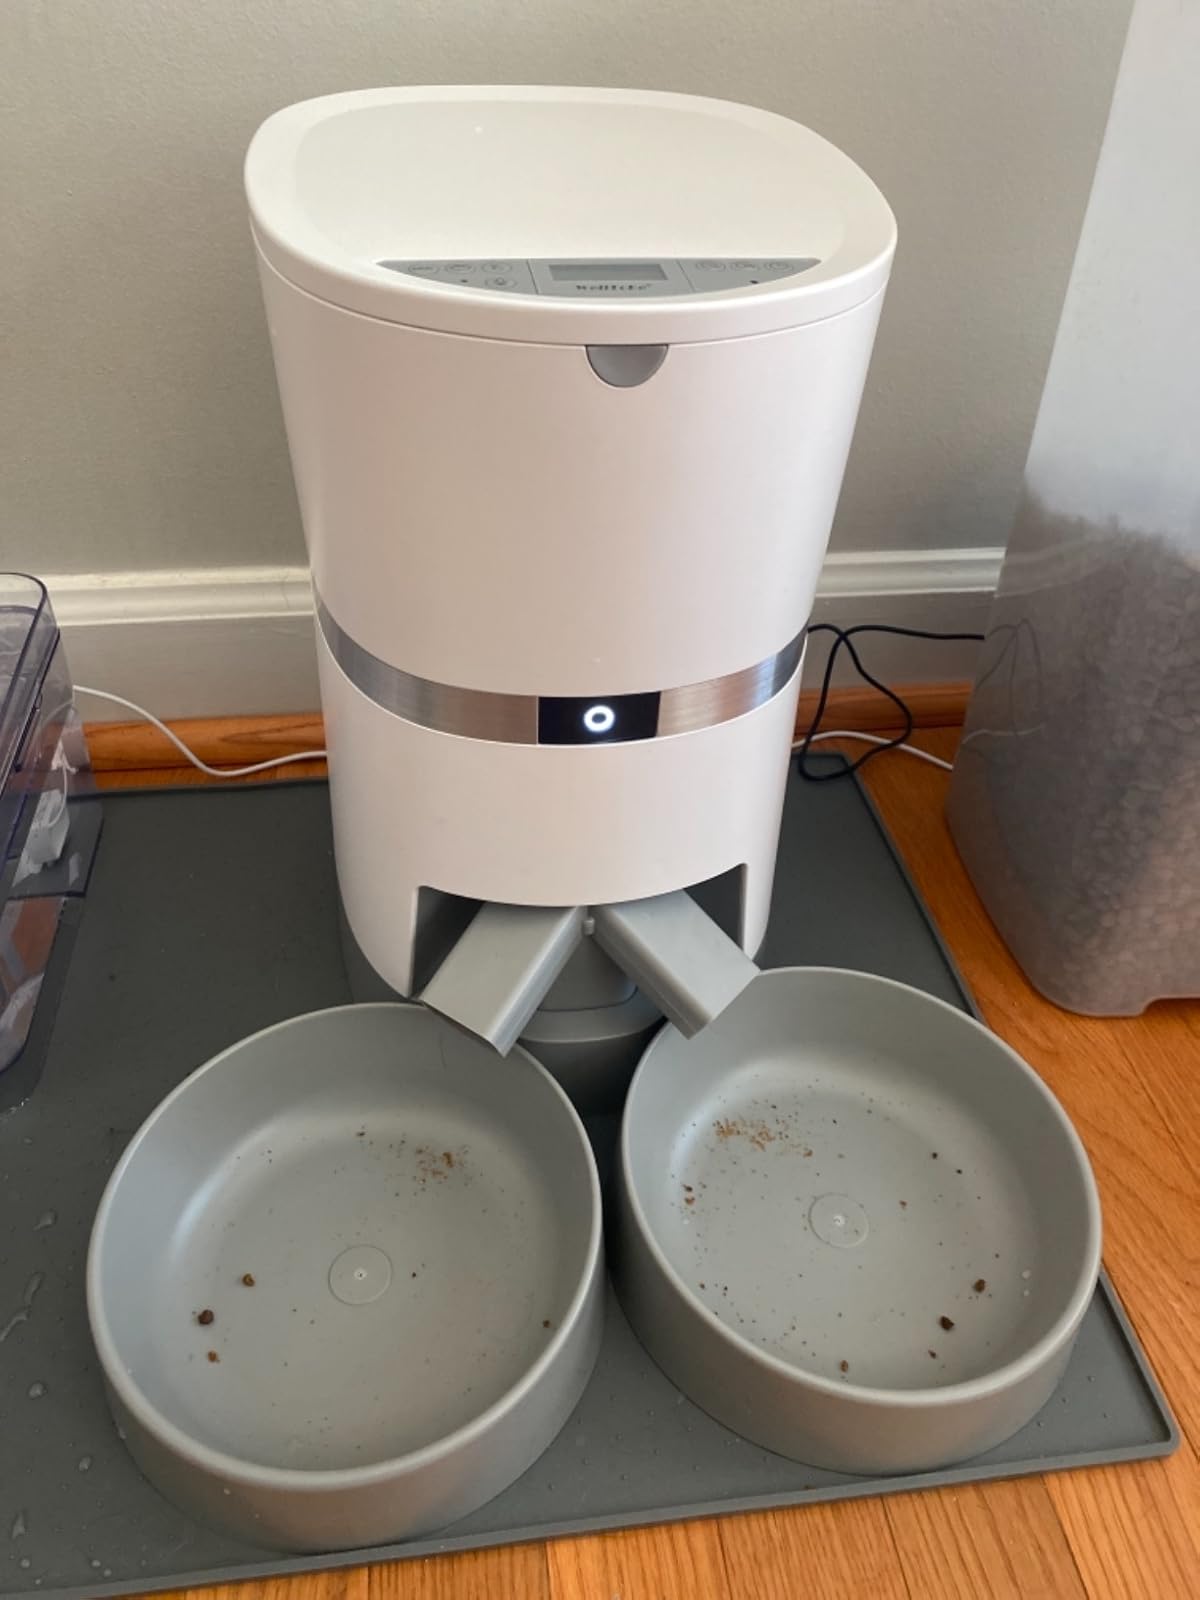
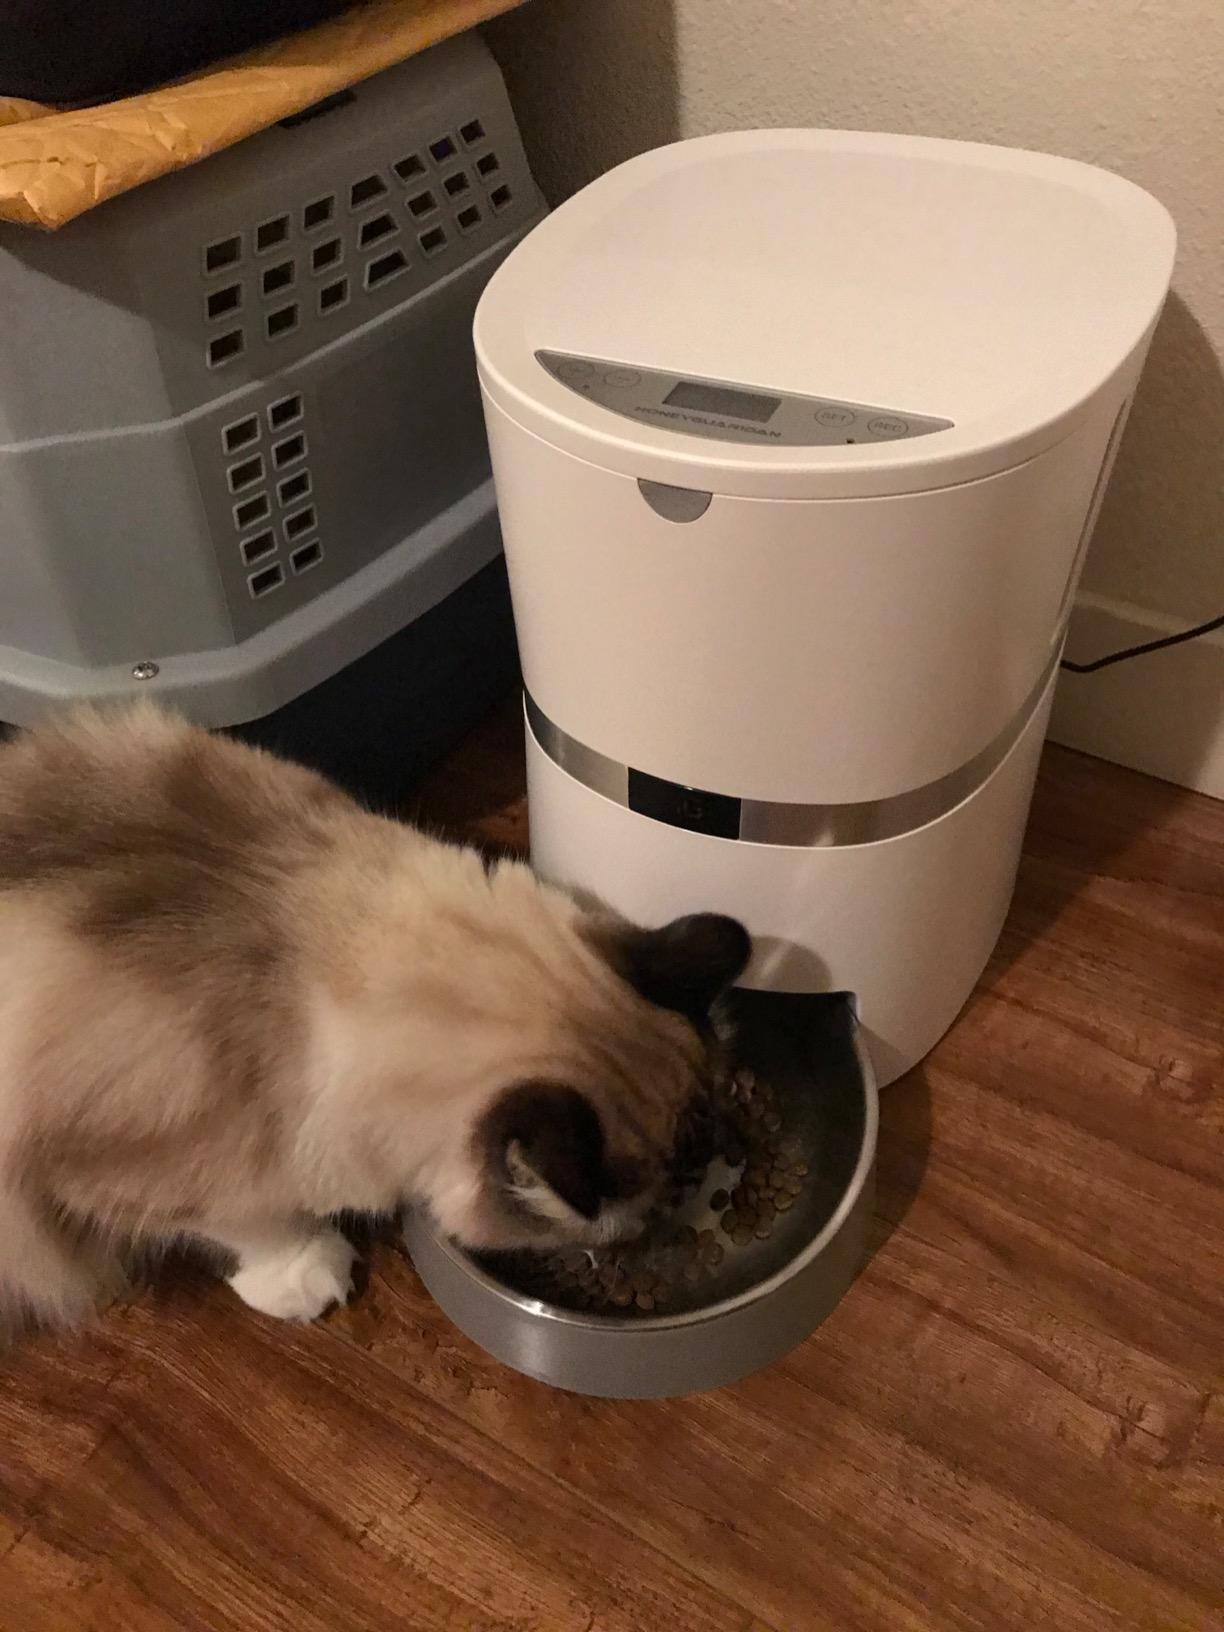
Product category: items_feeder
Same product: no